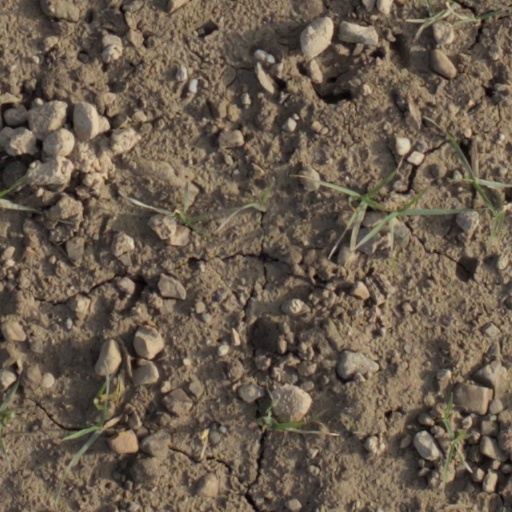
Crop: wheat